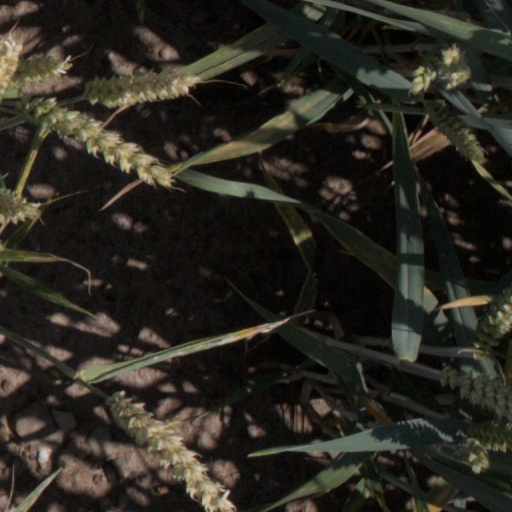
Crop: wheat